James Yap

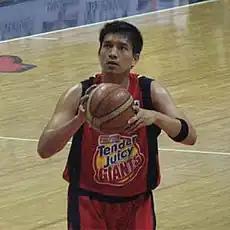
James Yap shooting a free throw in 2008

In the 2005–06 season, Yap received more playing time and began to show more of his abilities as a talented young guard. In the 2005–06 Fiesta Conference, Yap was 4th in the statistical race, behind at the end of the semifinals series, while the Giants finished 4–2 at the series conclusion.